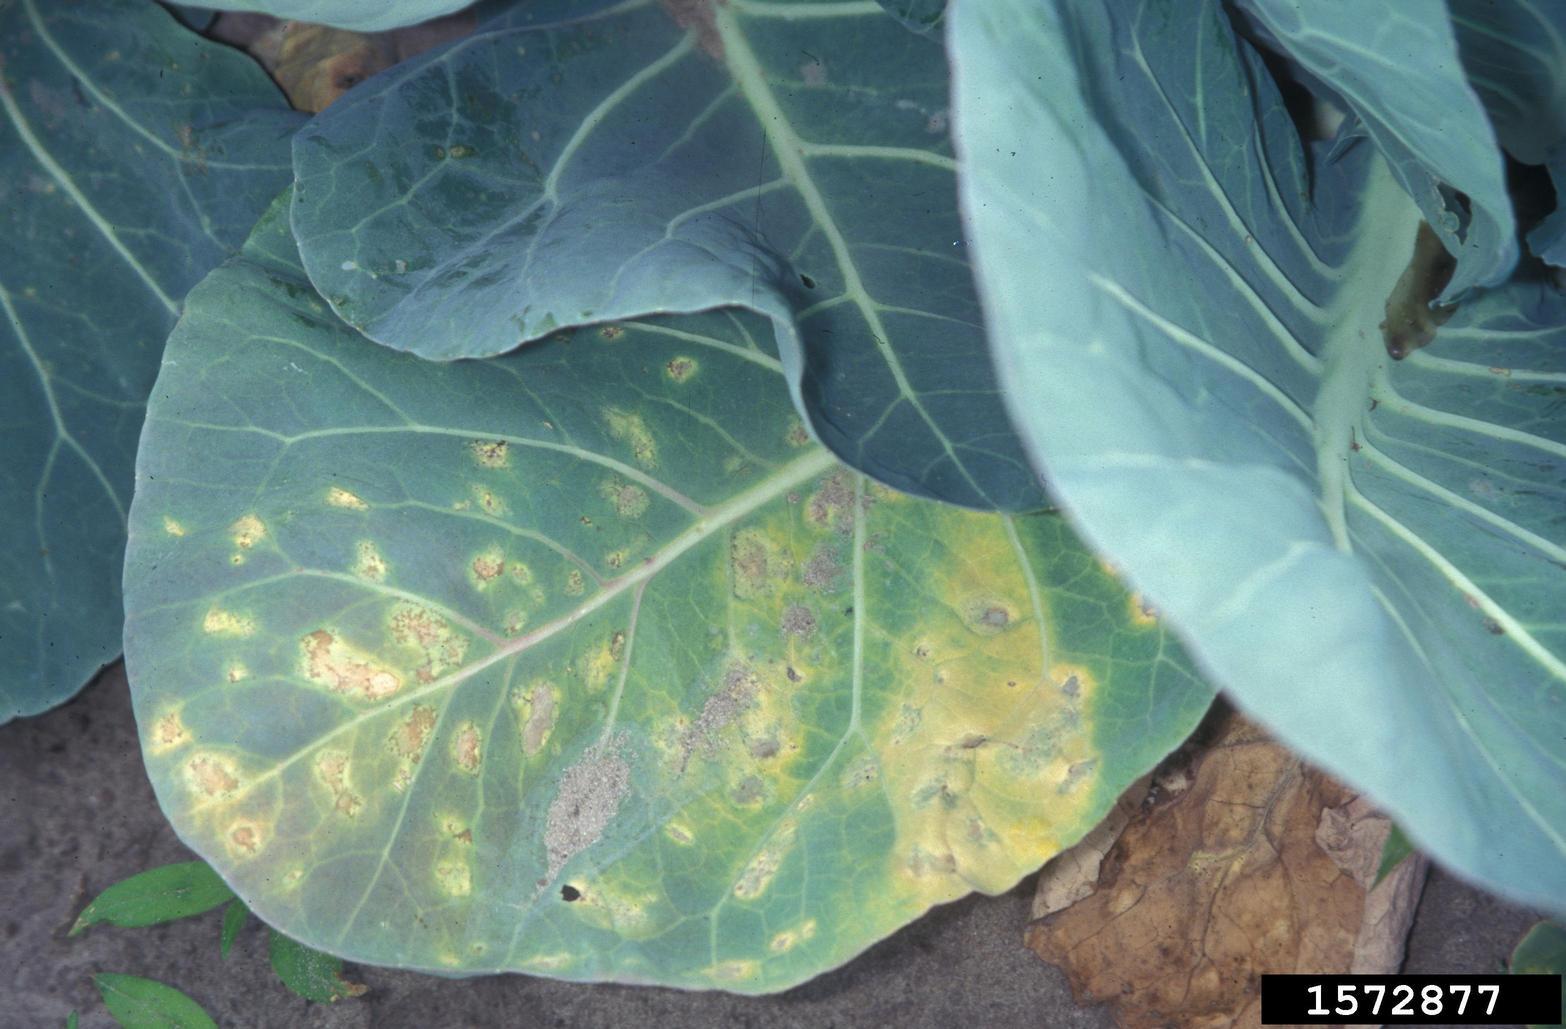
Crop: unknown
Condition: cabbage_cabbage_downy_mildew